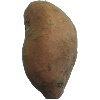
Label: Potato Sweet 1